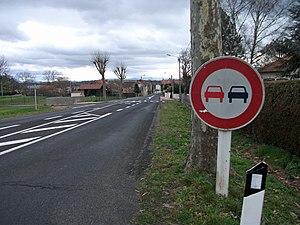
Interdiction de dépasser sur la route départementale 2019 à Aigueperse (Puy-de-Dôme) [10047]
Le panneau de signalisation routière français circulaire à fond blanc, bordé d'une couronne rouge et portant en son centre un pictogramme noir représentant deux automobiles respectivement de couleurs noire et rouge indique une interdiction de dépasser. Il signale à l'usager de la route qu'il n'est pas autorisé à dépasser les véhicules à moteur autres que ceux à deux roues sans side-car.